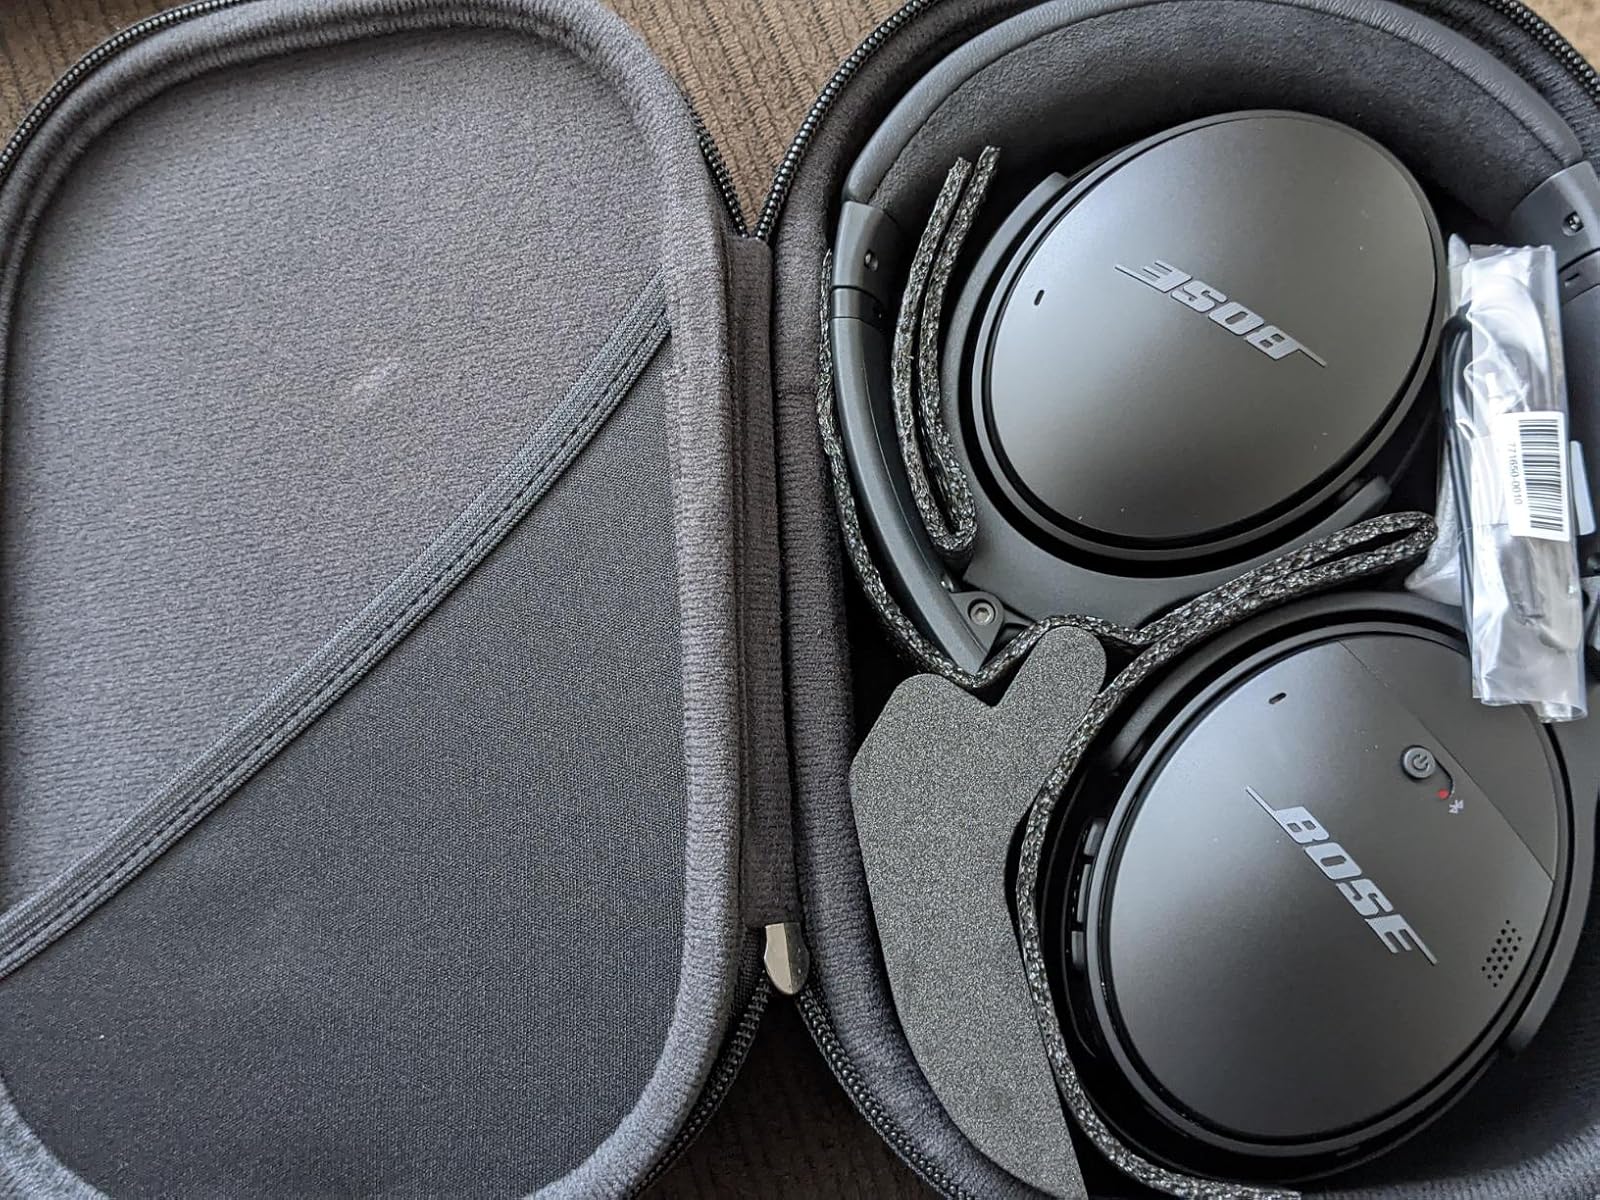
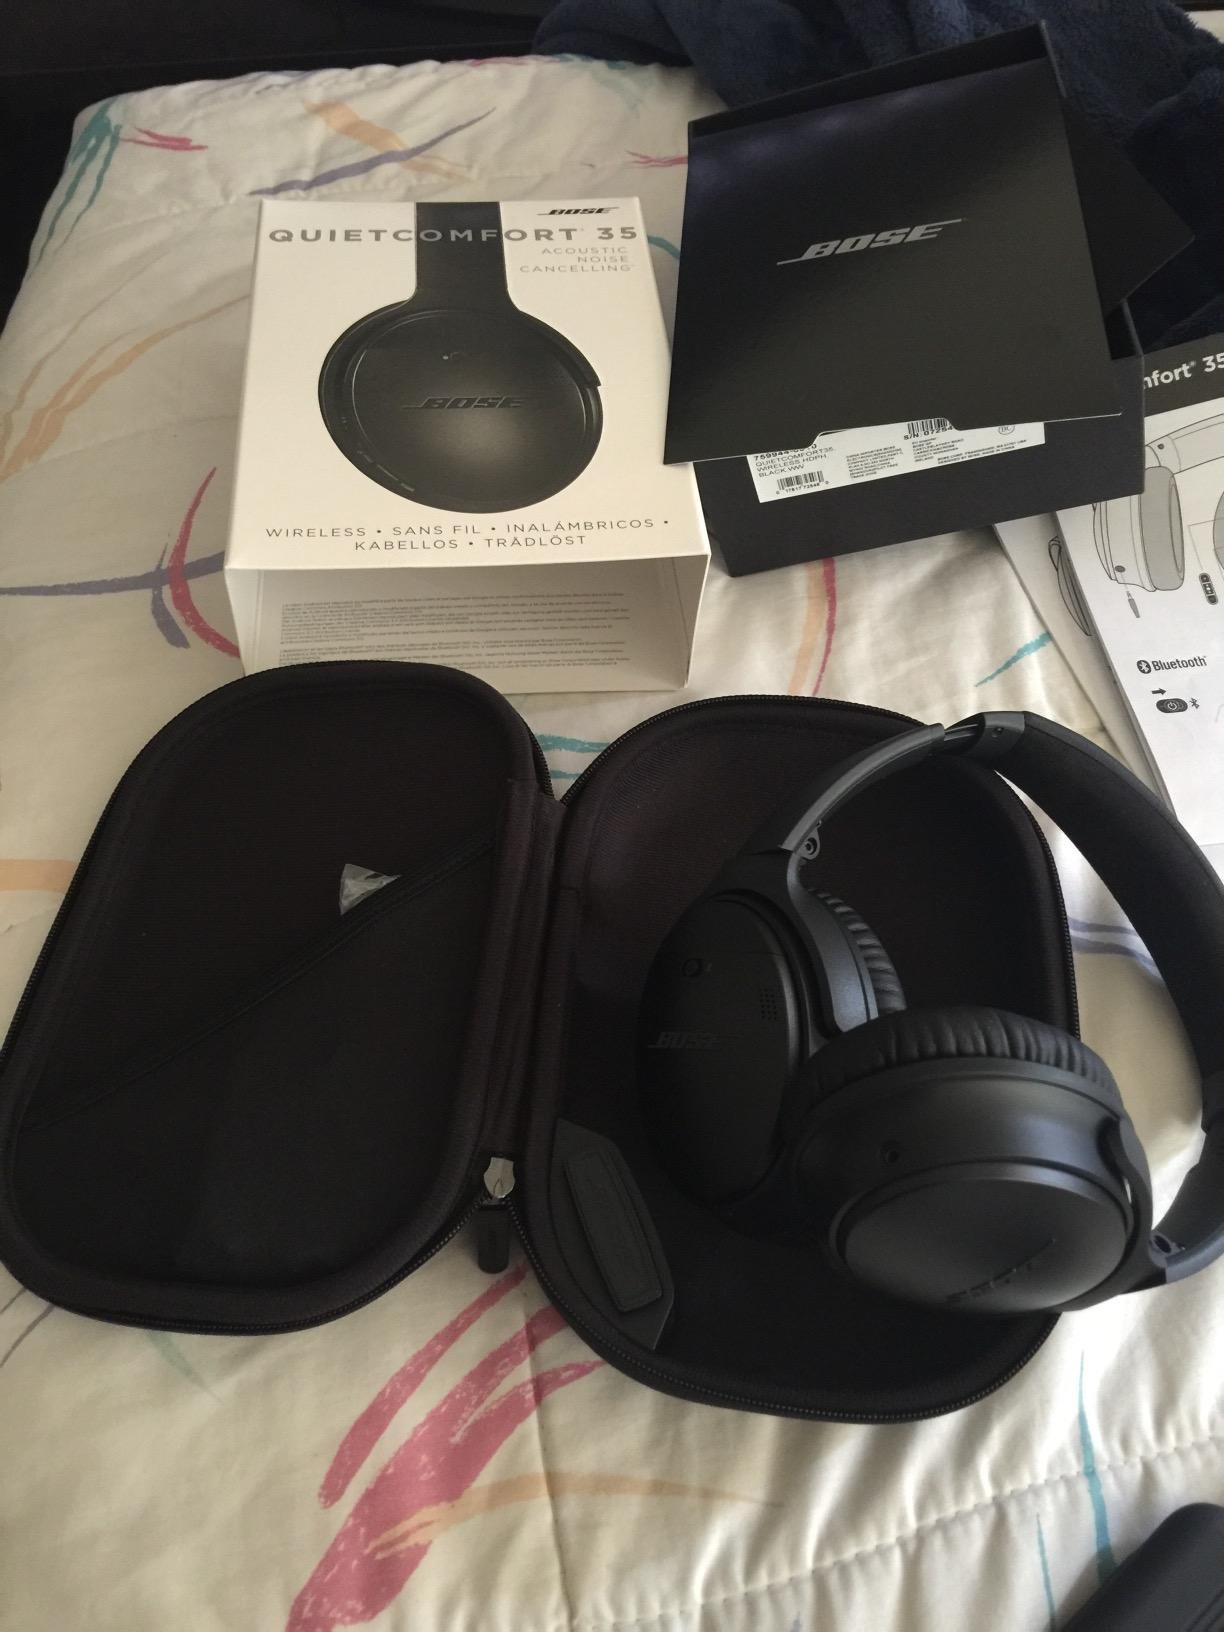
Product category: headphones
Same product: yes